Cornflower blue

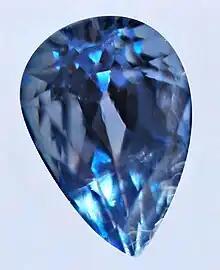
Cornflower blue sapphire

The most valuable blue sapphires are called cornflower blue, having a medium-dark violet-blue hue.